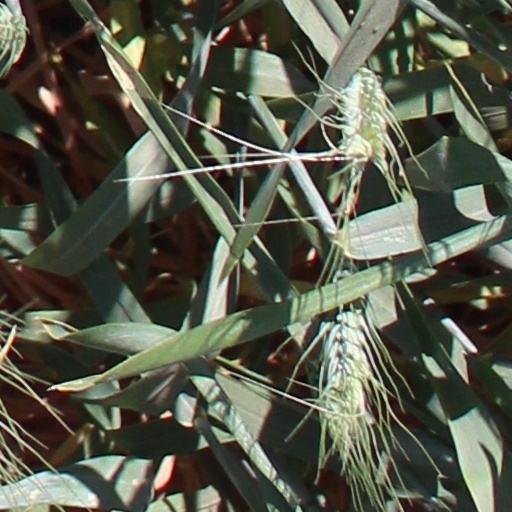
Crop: wheat